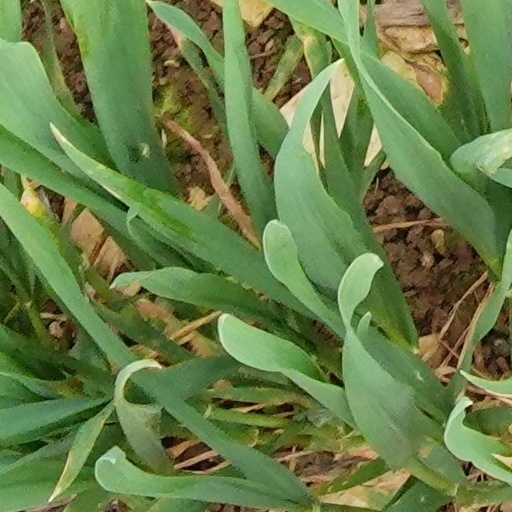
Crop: wheat